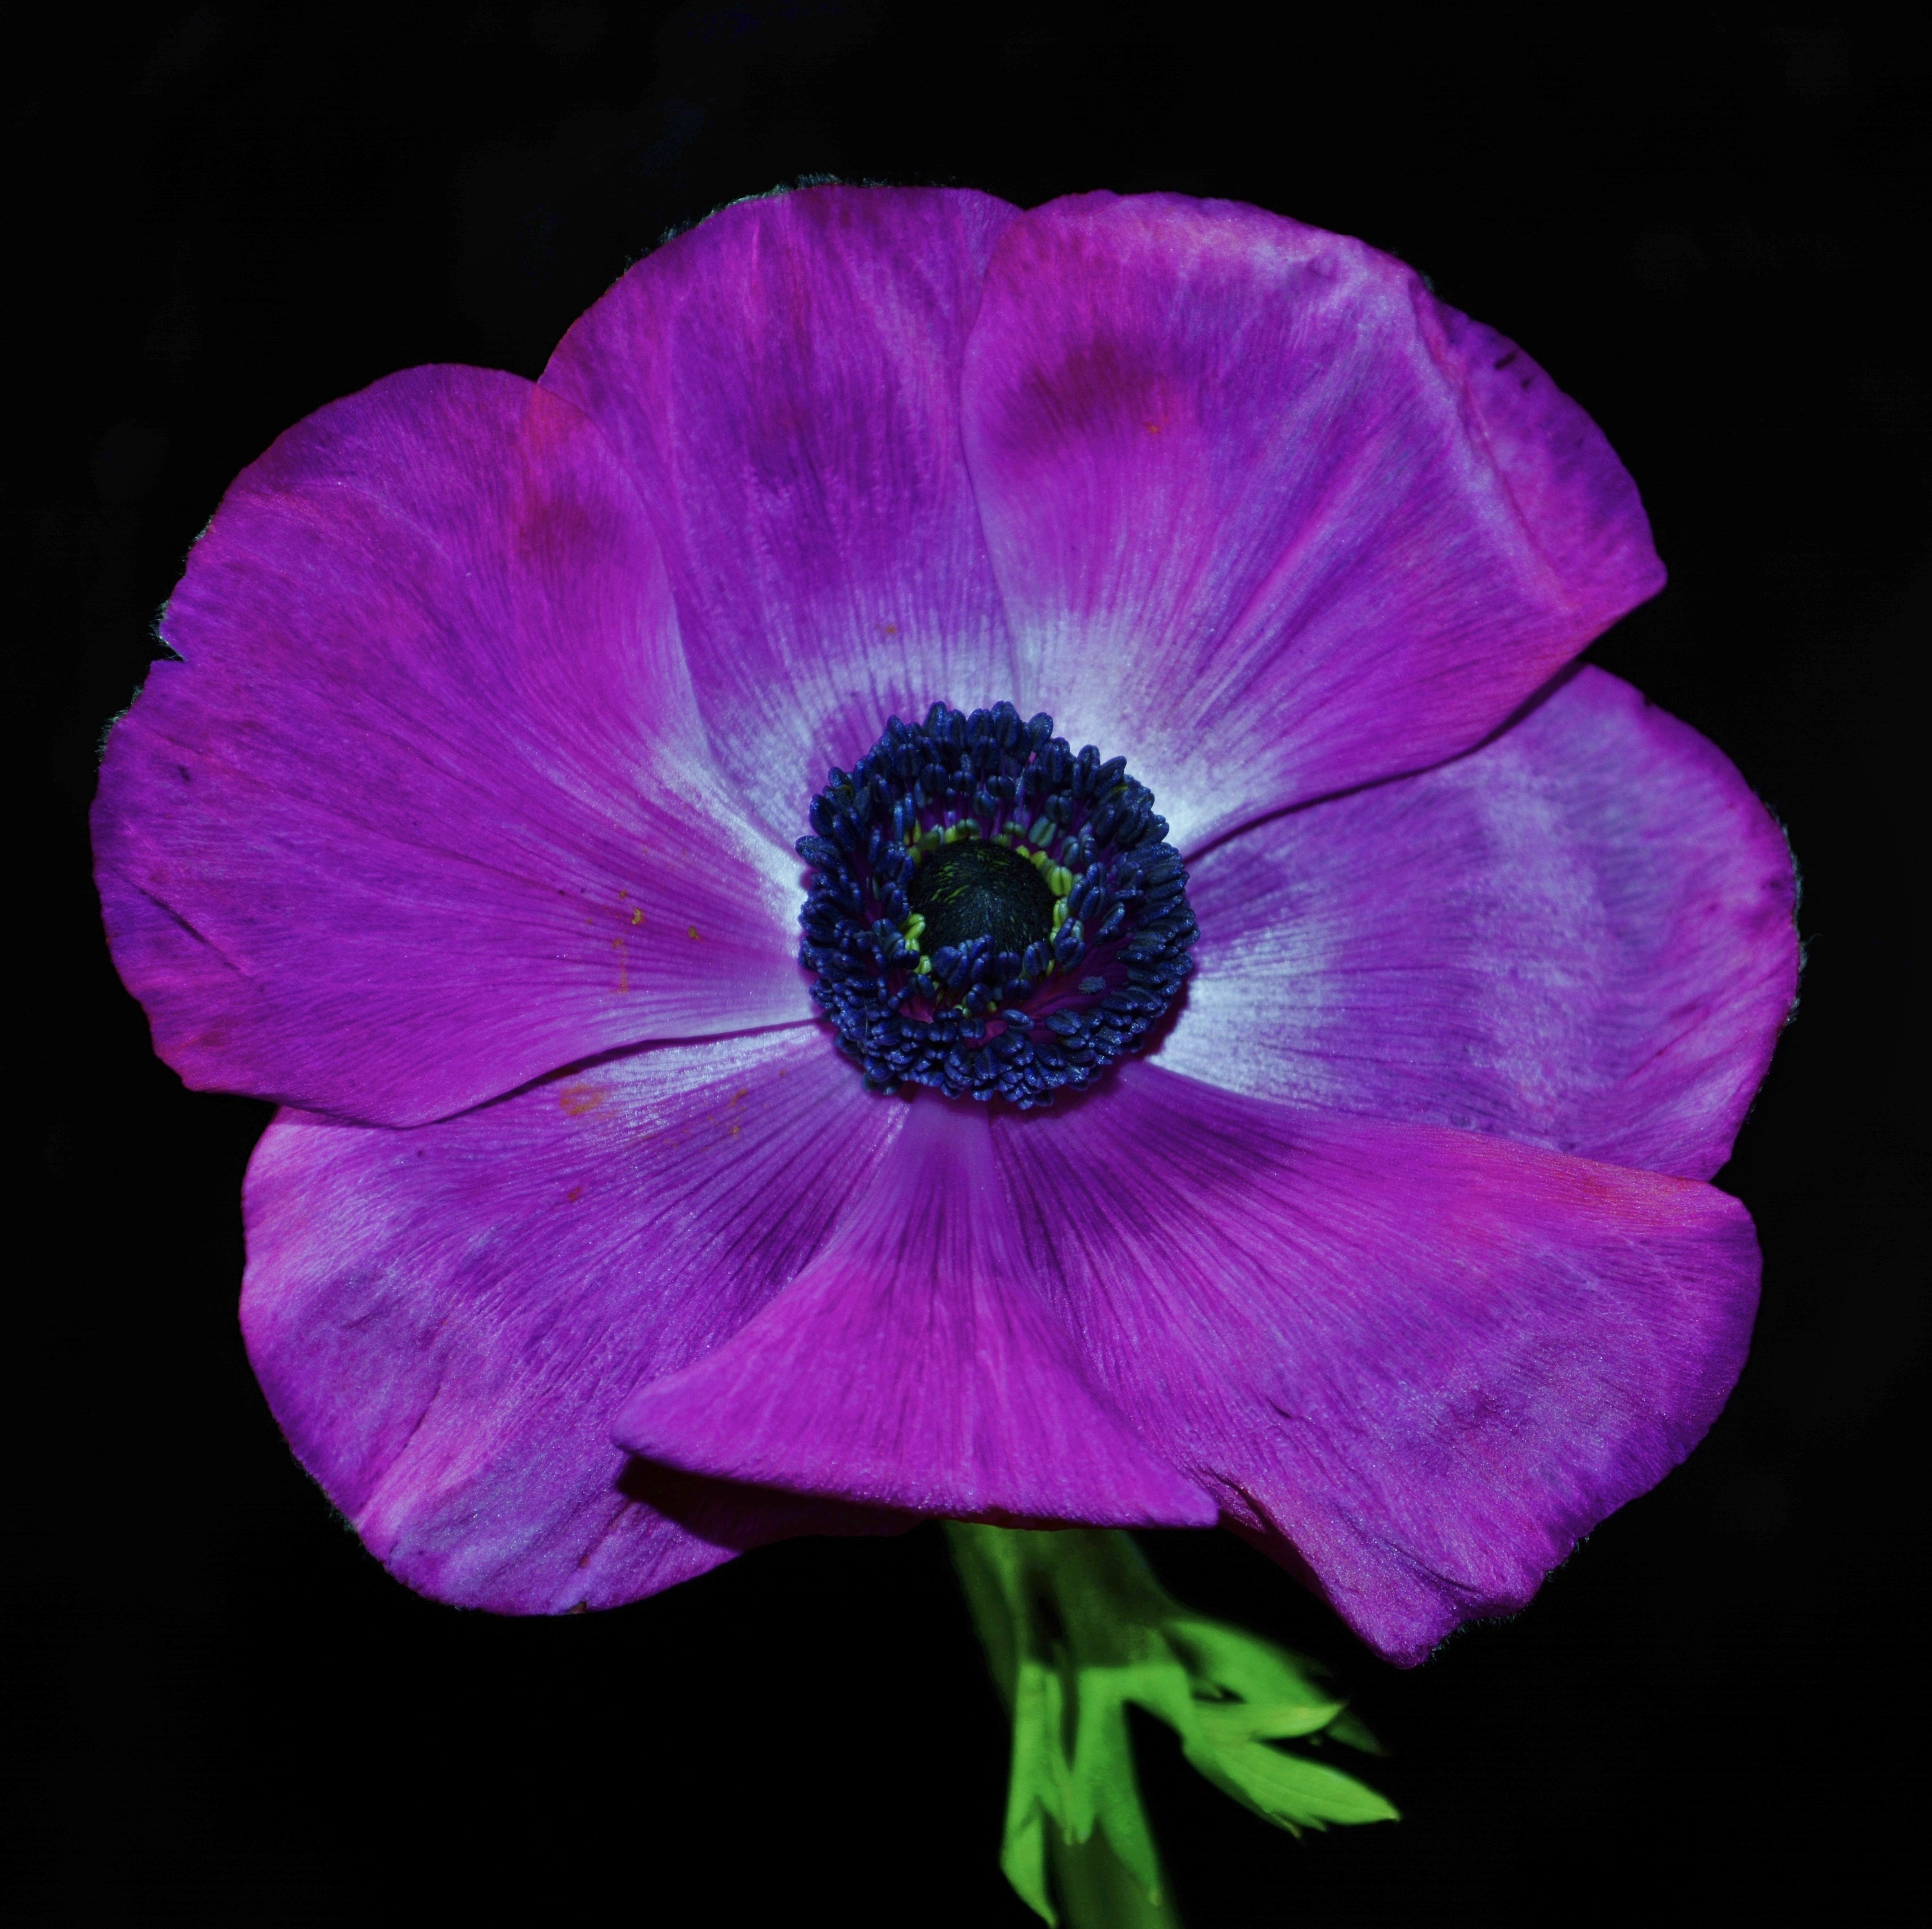
nature, open, plant, flower, purple, petal, bloom, floral, color, flora, botanical, petals, violet, beauty, purple flower, macro photography, flowering plant, plant stem, land plant